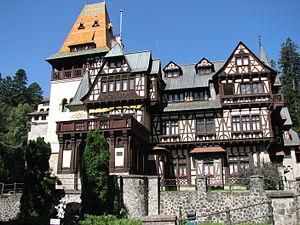
Le château de Pelișor est un vaste chalet attaché au domaine du château de Peleș, situé à Sinaia, en Roumanie. Construit entre 1899 et 1902 par le roi Charles Iᵉʳ de Roumanie, il a d'abord servi de résidence au prince Ferdinand et à son épouse, Marie de Saxe-Cobourg-Gotha.